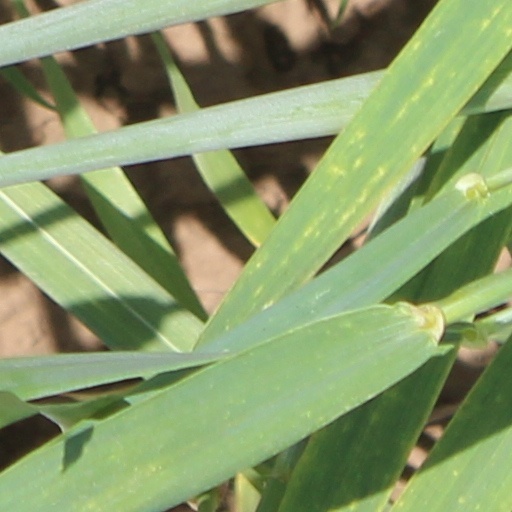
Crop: wheat